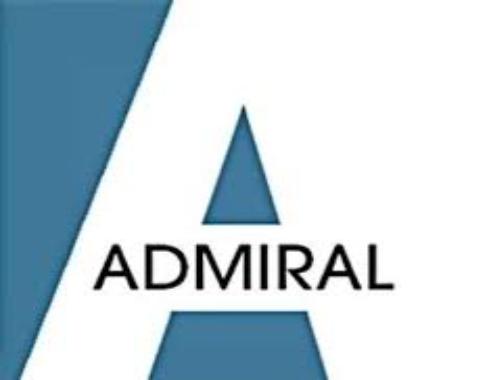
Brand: Admiral
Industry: Clothes